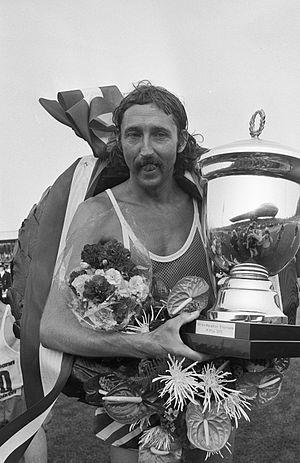
Ronald J. « Ron » Hill est un athlète britannique spécialiste du marathon. Affilié au Bolton Harriers, il mesurait 1,67 m pour 61 kg.